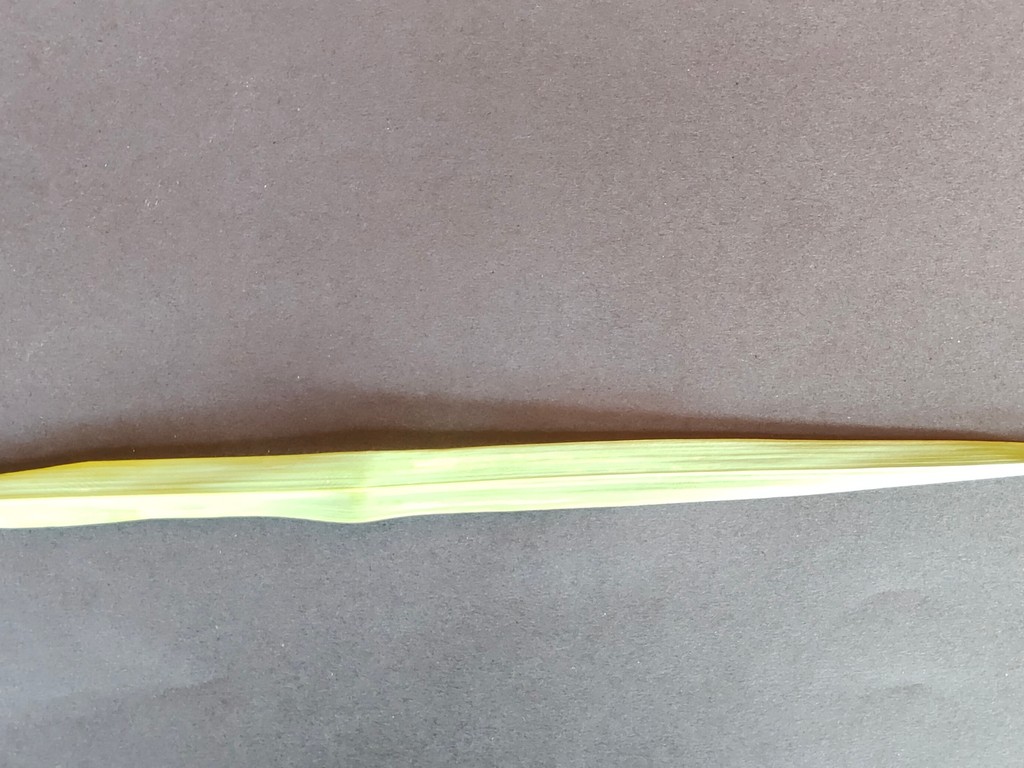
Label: Healthy